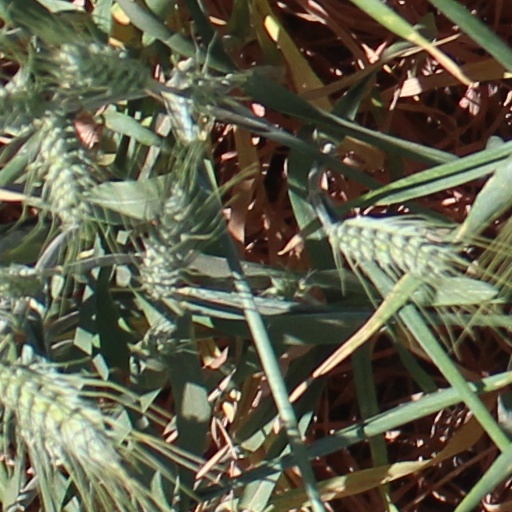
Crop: wheat